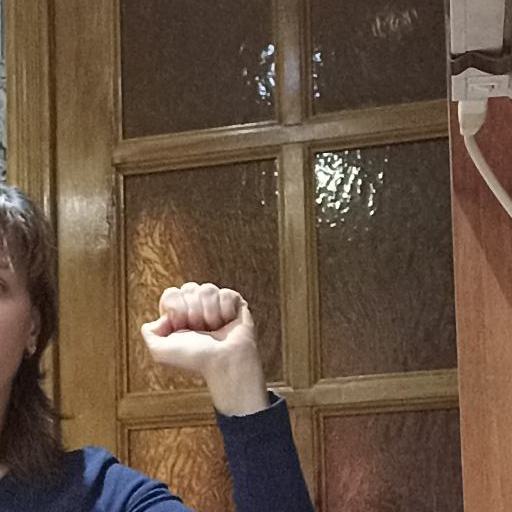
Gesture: fist